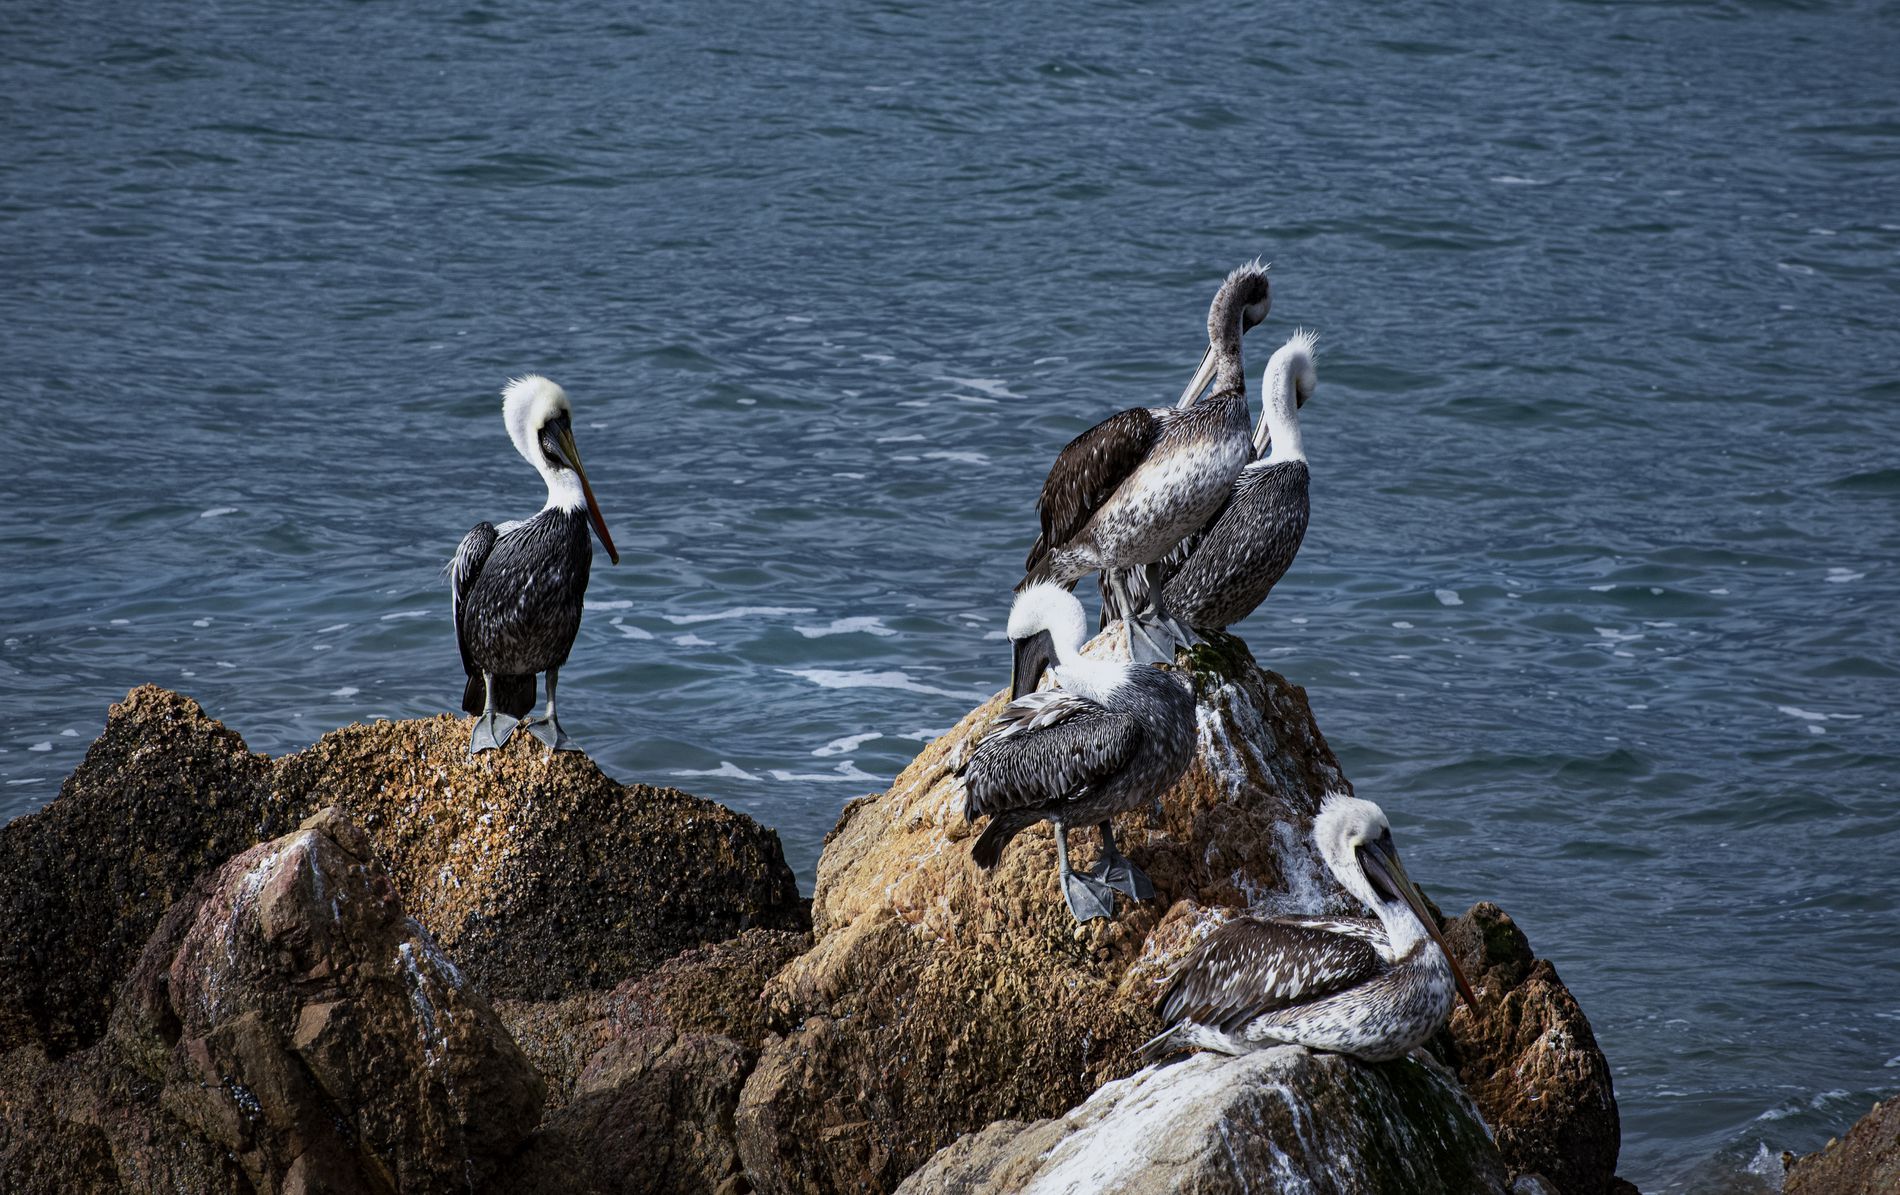
Standing pelicans.
A pelican standing calmly on rugged rocks, with the sea stretching out behind it. The bird looks majestic against the natural seaside scene, blending perfectly with the coastal atmosphere.
wildlife photography of medium shot taken at eye level, in a color palette of pure white, soft grey, sky blue and muted beige creating a visually powerful and artistic contrast. the overall mode is calm, coastal and serene atmosphere.
Labels: Animal, Bird, Cormorant, Waterfowl, Booby, Seagull, Rock, Outdoors, Water, Pelican, Eagle, Beak, Stork, Nature, Sea, Promontory, standing pelicans, rocks, sea
Camera: NIKON CORPORATION NIKON D750
Lens: 70.0-300.0 mm f/4.5-5.6, AF-S VR Zoom-Nikkor 70-300mm f/4.5-5.6G IF-ED
Aperture: F11
Exposure: 1/800 sec
ISO: 200
Focal length: 185.0 mm